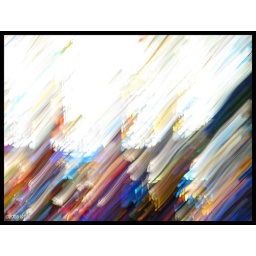
Playing with colours on a stained glass window in a chapel.